Beezy Bear

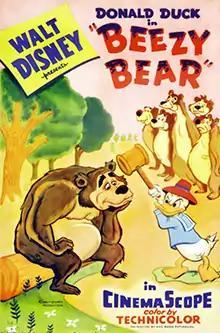
Theatrical release poster

Beezy Bear is a 1955 Disney animated short featuring Donald Duck, who appears as a beekeeper. This is Humphrey the Bear's fifth appearance. The cartoon portrays Humphrey as a honey-stealing bear.